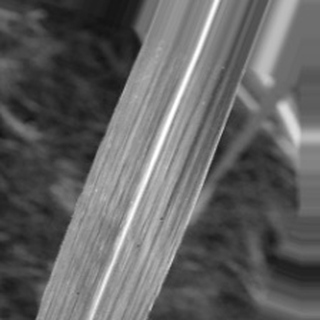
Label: sugarcane_bacterial_blight